Bothwellhaugh

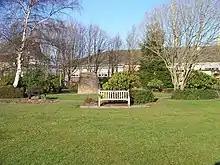
The Memorial Garden at Strathclyde Park

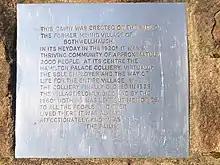
Plaque to the village in the Memorial Garden

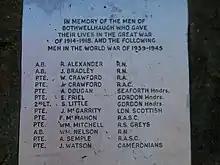
Plaque to Bothwellhaugh men who died in the wars.

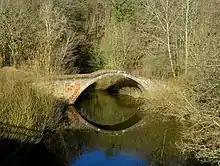
The "Roman Bridge"

Bothwellhaugh was a Scottish coal mining village, which housed Hamilton Palace Colliery workers and their families. Locals referred to the village as The Pailis, and it was located near the towns of Motherwell, Bellshill and Hamilton, in Lanarkshire. The village was occupied from the mid-1880s, until it was demolished in 1965.